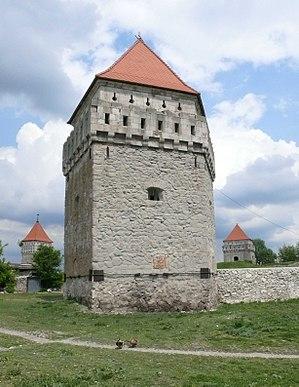
Skalat est une petite ville de l'oblast de Ternopil, en Ukraine. Sa population s'élevait à 4 018 habitants en 2013.